Ava Inferi

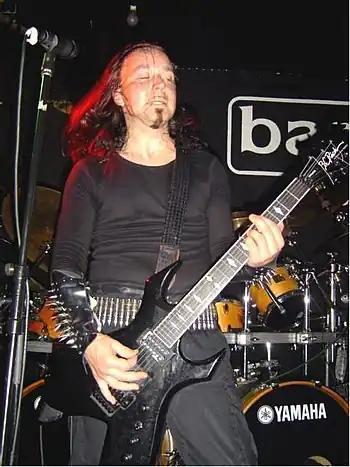
Founding guitarist Rune Eriksen

Ava Inferi was a Portuguese gothic metal band formed in Almada by Norwegian guitarist and songwriter Rune Eriksen (a.k.a. Blasphemer, Mayhem). Their debut album, "Burdens", was released in January 2006.